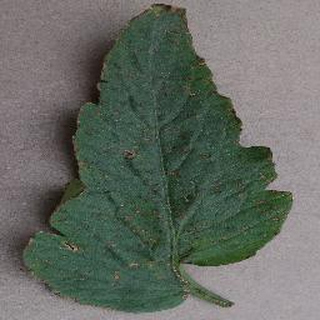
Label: tomato_bacterial_spot